Georges de Caunes

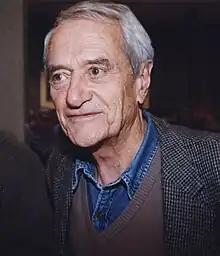
de Caunes in 2000

Louis Georges Gustave de Caunes (26 April 1919 – 28 June 2004), professionally known as Georges de Caunes, was a French television and radio presenter, journalist, writer and producer whose career spanned over six decades in French language television and radio.